Schwester Selma

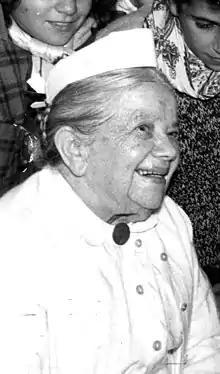
Schwester Selma, 1968

Selma Mayer (3 February 1884 – 5 February 1984) known as Schwester Selma (German: Sister Selma or Nurse Selma) was an Israeli nurse who was the head nurse at the original Shaare Zedek Hospital on Jaffa Road in Jerusalem for nearly 50 years. For many years she was the right-hand assistant of the hospital's founding director, Dr. Moshe Wallach. Working long hours and with limited infrastructure, she trained and supervised all personnel at the hospital from 1916 to the 1930s, and founded the Shaare Zedek School of Nursing in 1934. She never married, and resided in a room in the hospital until her last day. In her later years she became known as the "Jewish Florence Nightingale" for her decades of selfless devotion to patient welfare.